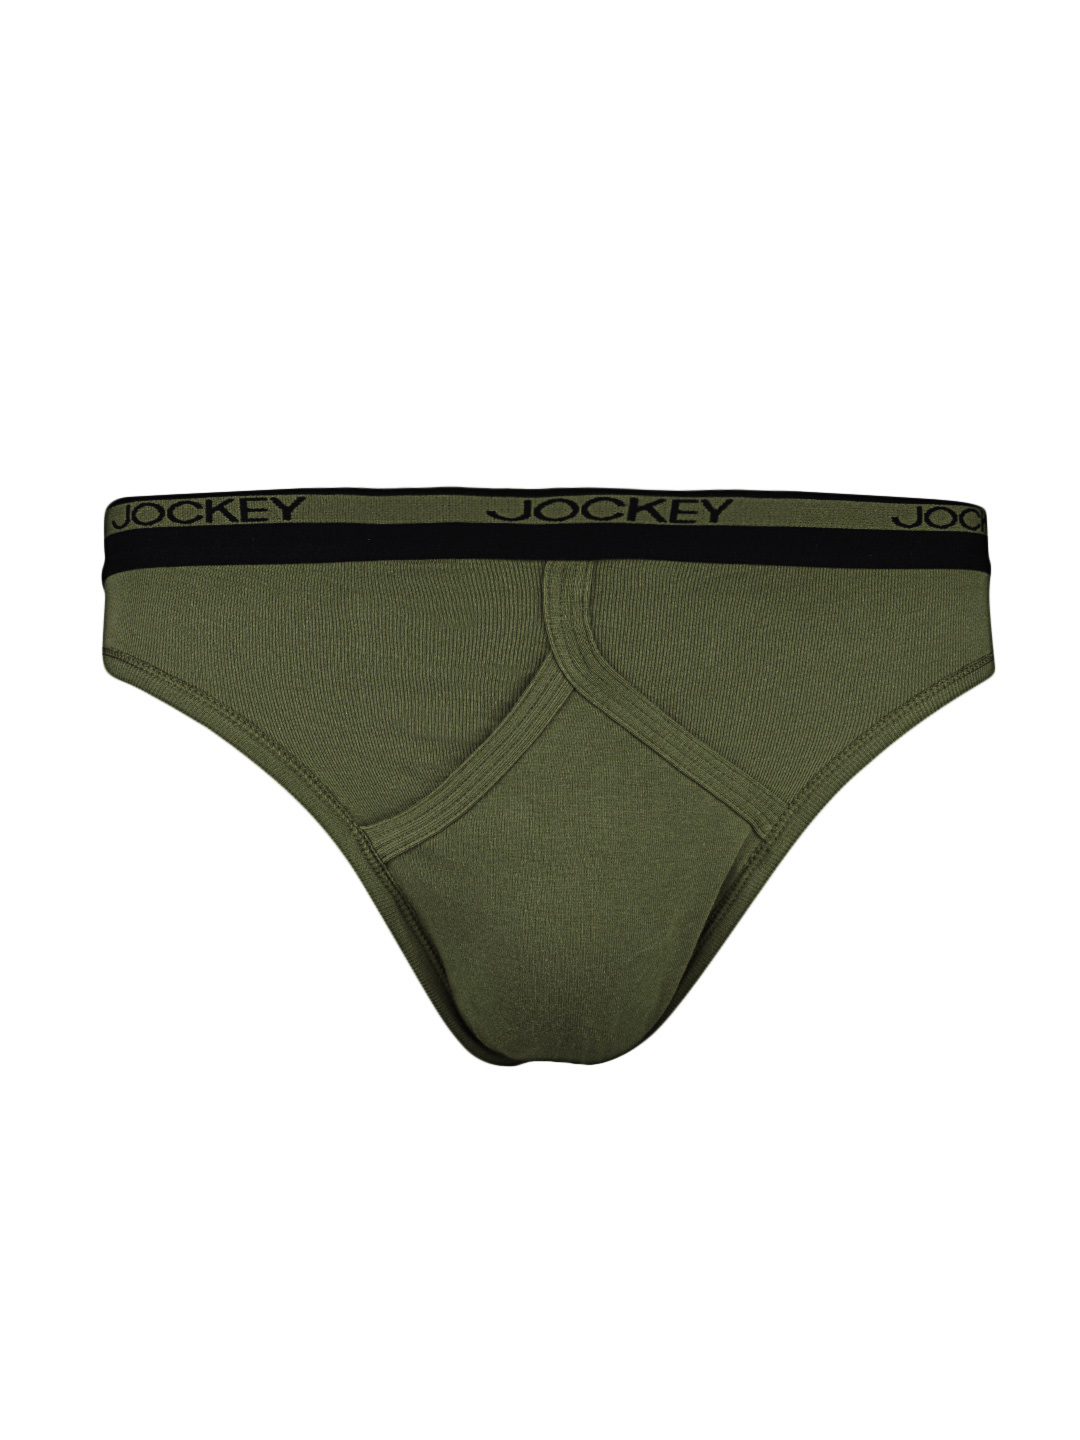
Jockey MC Men Olive Y Front Briefs 8003
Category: Apparel / Innerwear / Briefs
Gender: Men
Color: Olive
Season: Summer 2016
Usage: Casual